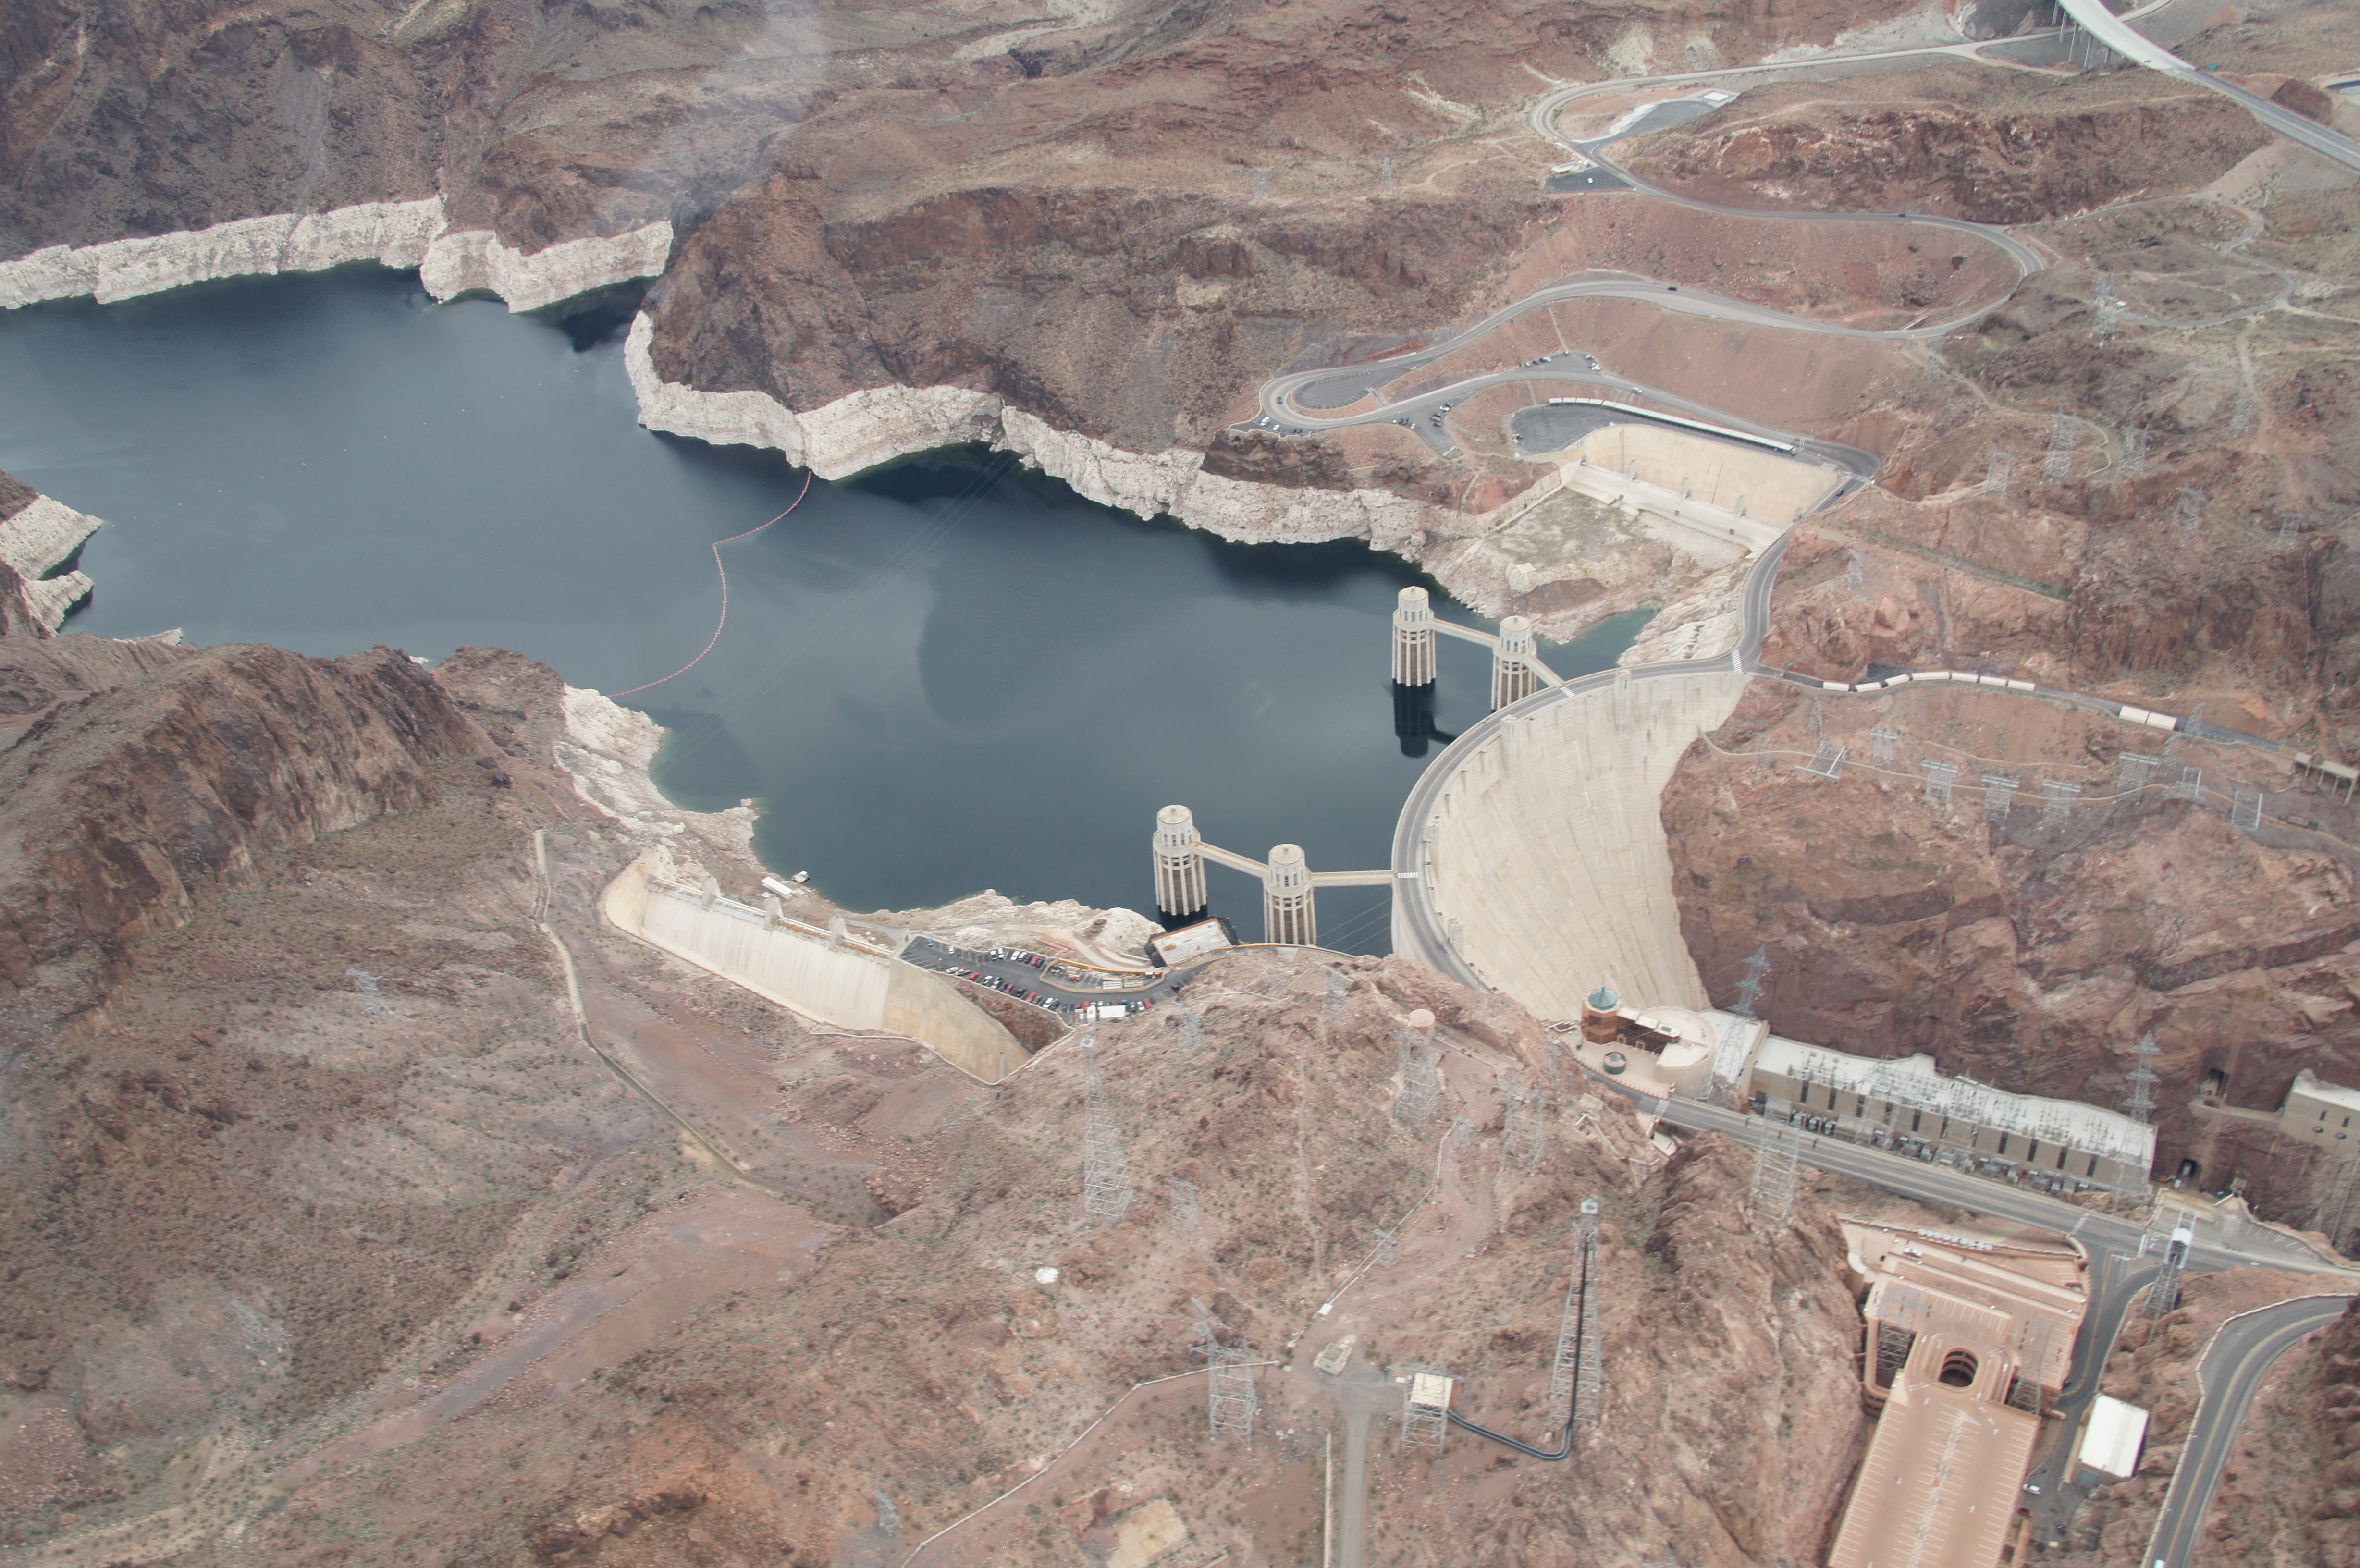
landmark, dam, reservoir, geology, infrastructure, quarry, wadi, aerial photography, hoover dam, geological phenomenon, arizona scenery